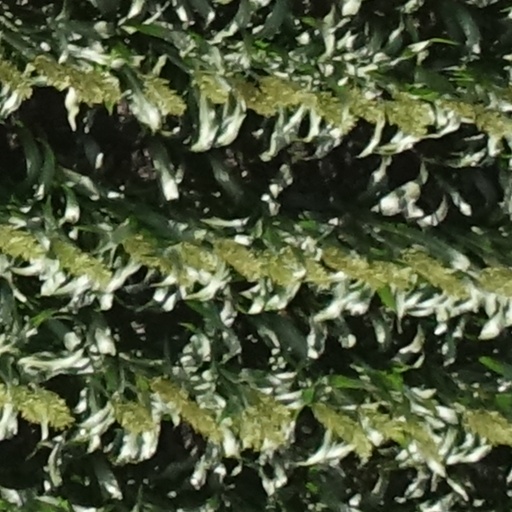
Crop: sorghum